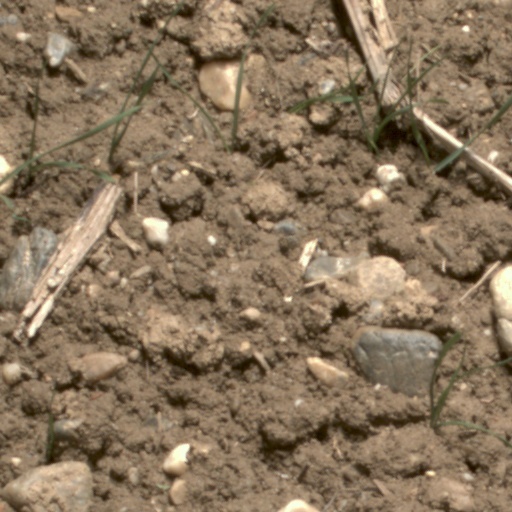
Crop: wheat